Sleeping Hermaphroditus

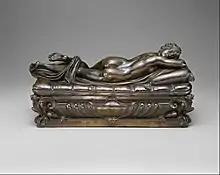
Bronze example at the Metropolitan Museum

Several copies have been produced since the Renaissance, in a variety of media and scales. Among the most notable, is a full-size, bronze version ordered by Diego Velázquez for Philip IV of Spain. It was made by Matteo Bonuccelli in 1652 and is currently housed at the Prado Museum. The sculpture clearly influenced Velázquez's painting of the "Rokeby Venus", now at the National Gallery, London.